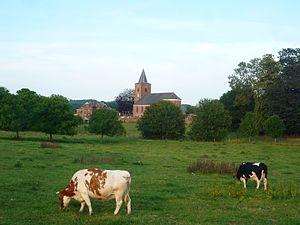
L'église d'Anvaing vue depuis la rue Outre
Anvaing est une section de la commune belge de Frasnes-lez-Anvaing située en Région wallonne dans la province de Hainaut.